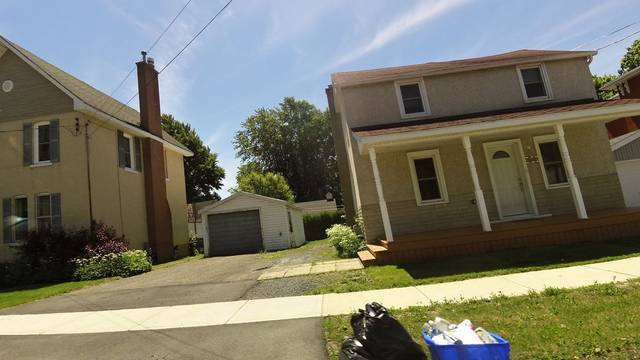
Region: Canada
Coordinates: 44.893, -75.1863